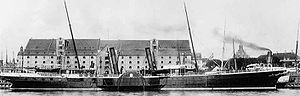
Christiania (skib, 1875) / Historie
Christiania ved kaj i København.
Christiania var et passagerskib, bygget af Burmeister & Wain til Det Forenede Dampskibs-Selskab. Skibet var aktivt i rederiets tjeneste til 1904 og blev ophugget i 1913. Det var opkaldt efter Norges hovedstad Christiania, der siden 1925 har heddet Oslo.